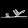
Label: Sandal